True (Spandau Ballet song)

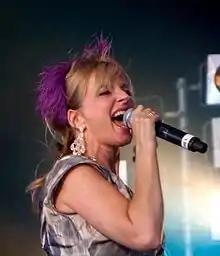
Clare Grogan (pictured in 2009) of Altered Images inspired the lyrics of "True".

Kemp was primarily listening to soul artists Marvin Gaye and Al Green as he developed songs for the band's next album. His love of their music factored heavily into writing the title track, even to the point of paying tribute to Gaye on a first-name basis: